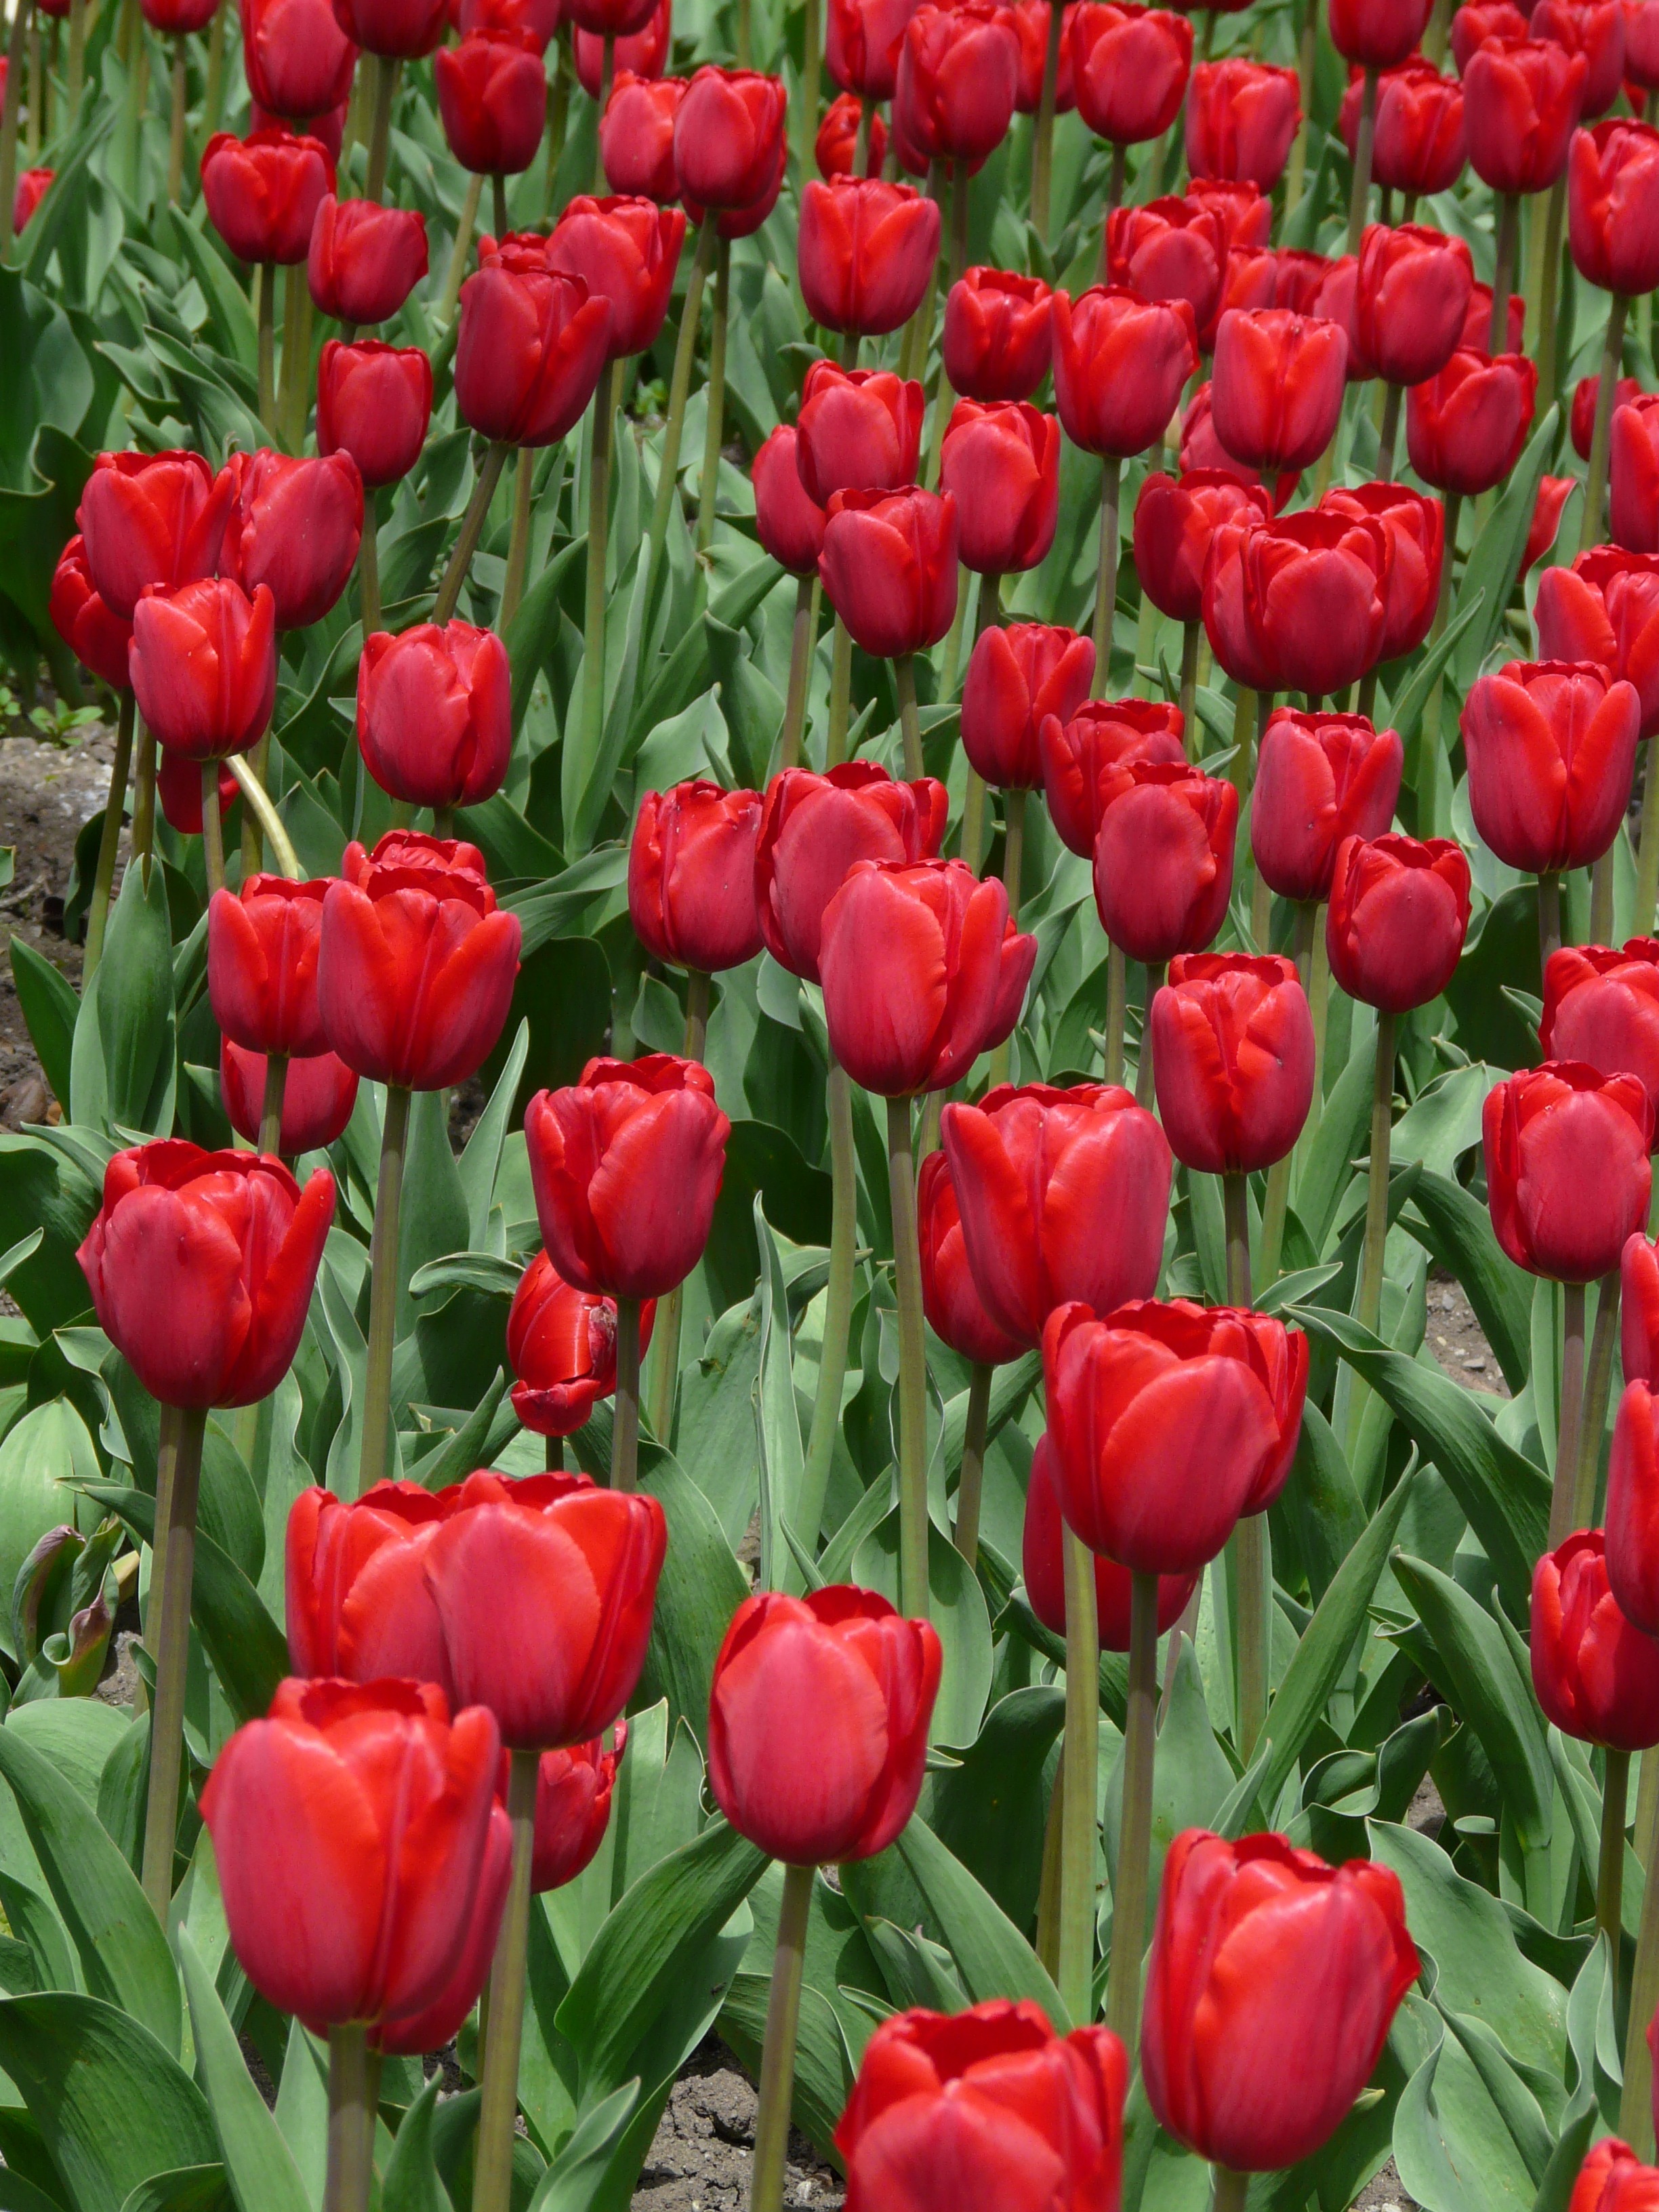
nature, blossom, plant, meadow, flower, petal, bloom, summer, tulip, spring, red, park, set, colorful, garden, flowers, cheerful, sow, bed, tulips, flowering plant, allotment, lily family, land plant